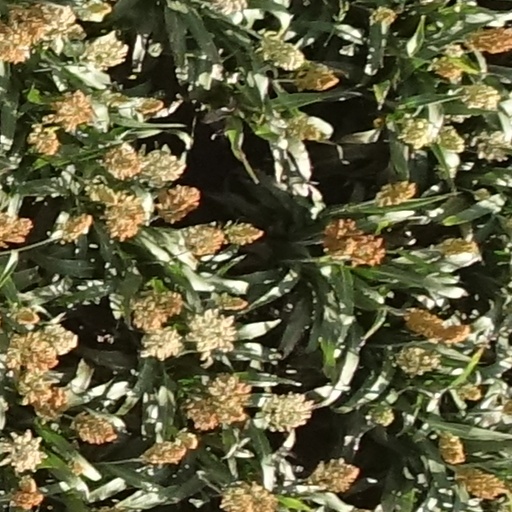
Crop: sorghum